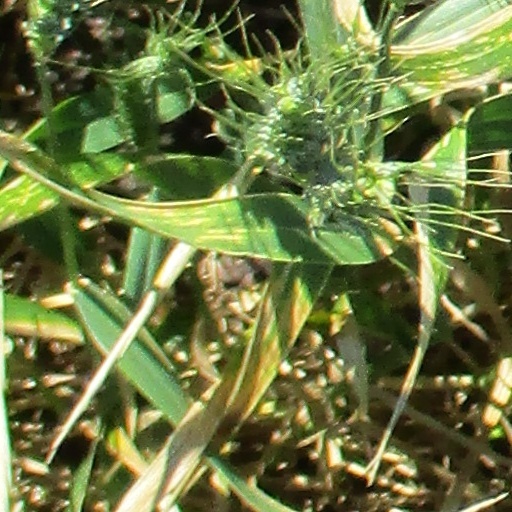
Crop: wheat